2011 Tirreno–Adriatico

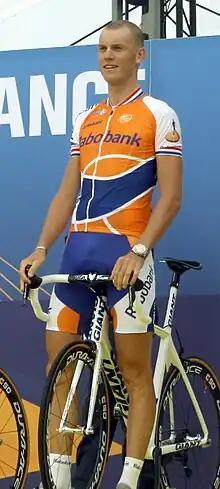
A road racing cyclist in an orange and blue jersey with white trim, standing over his bicycle which is stationary.

The race of the two seas began with a flat team time trial starting and ending in Marina di Carrara in Tuscany on the Tyrrhenian coast. The course cut inland briefly, but doubled back and ended less than a kilometer from where it started.